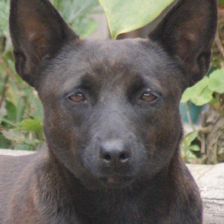
Label: animals